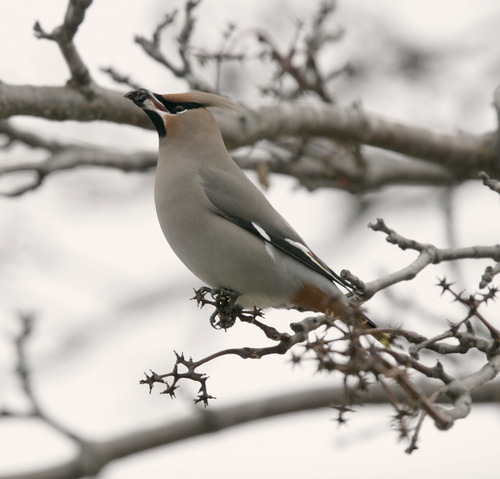
beautiful grey bird that fades into darker grey wing tips, and beautiful crest and very unique mulitcolored bill.
a royal looking bird with a pastel silver coat, red highlights around the eyes and tail feathers and a curved, outward feather atop its head.
a medium sized mostly gray bird with distinctive coloring of black and white and reddish brown on the head, wing tips and rump.
bird with sharp and pointed beak, with gray breast, belly, nape and abdomen, and black eye and gray feeta medium sized bird that has tones of grey brown and black with a medium sized bill
this particular bird has a gray belly and breast with an orange cheek patcha small, light red bird, with black primaries, throat, and eyebrows, with a short bill.
this particular bird has a belly that is gray with brown spots
this bird is grey with black and has a very short beak.
this bird is grey with black and has a very short beak.
Species: Bohemian Waxwing